Robert M. Wachter

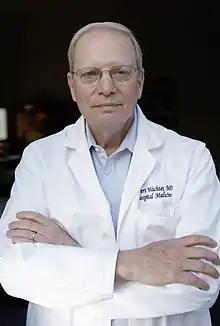

Robert M. "Bob" Wachter is an academic physician and author. He is on the faculty of University of California, San Francisco, where he is chairman of the Department of Medicine, the Lynne and Marc Benioff Endowed Chair in Hospital Medicine, and the Holly Smith Distinguished Professor in Science and Medicine. He is generally regarded as the academic leader of the hospitalist movement, the fastest growing specialty in the history of modern medicine. He and a colleague, Lee Goldman, are known for coining the term "hospitalist" in a 1996 "New England Journal of Medicine" article.